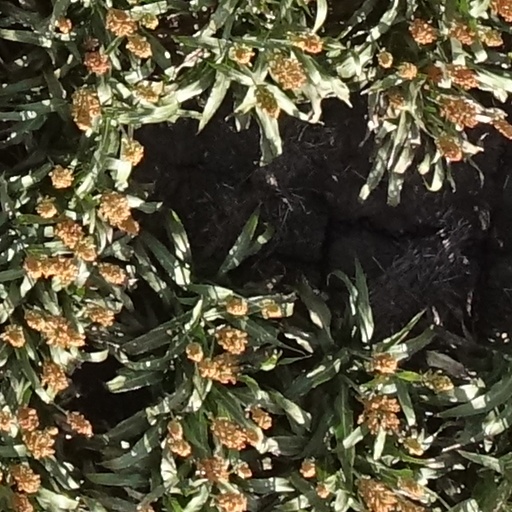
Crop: sorghum